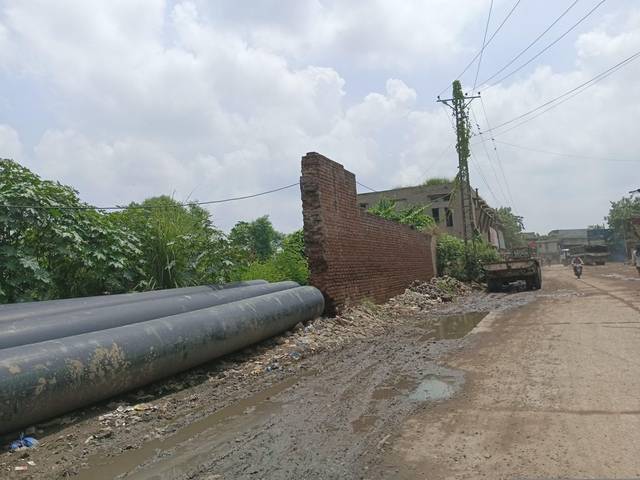
Region: Pakistan
Coordinates: 31.595, 74.325